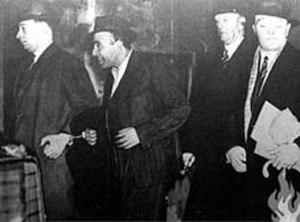
Udham Singh est un révolutionnaire indien. Personnalité marquante du mouvement pour l'indépendance de l'Inde, il est connu pour avoir assassiné Michael O'Dwyer le 13 mars 1940 dans le cadre d'une vengeance à la suite du massacre d'Amritsar. On réfère parfois à lui comme étant le Shaheed-i-Azam Sardar Udham Singh, l'expression « Shaheed-i-Azam » signifiant « le grand martyr ».